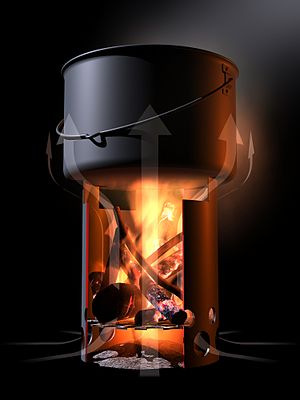
Varmeenergi
Varmeenergi benyttet til madlavning
"Varmeenergi er et udtryk fra dagligsproget, som ofte bruges, når man skal tale om kraftværker, fjernvarme osv. Ordet skyldes begrebsforvirring, for energi er en tilstandsmængde, mens varme er en procesmængde, som kun opstår, når der findes en temperaturforskel mellem to systemer. Et system indeholder altså aldrig ""varme"", men termisk energi. Begrebet ""varmeenergi"" sammenkæder i virkeligheden en procesmængde med en tilstandsmængde.